West Pullman, Chicago

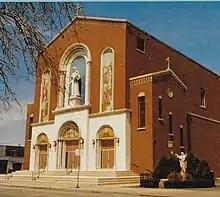
St. Anthony Catholic Church Erected in 1903 - "Old Italian Community of Kensington."

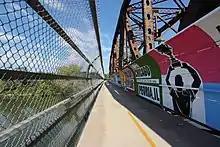
Major Taylor Trail Bridge Over the River Crossing from West Pullman to Riverdale.

After the expulsion of the Potawatomi as part of the 1833 Treaty of Chicago, the area that is now West Pullman was settled by westbound settlers. In the 1880s, real estate speculators created the West Pullman Land Association to develop land between Wentworth and Ashland Avenues. The Association was successful in industrial development, and later residential development before the Panic of 1893, the Pullman Strike of 1894 dealt an economic blow that resulted in bankruptcy.